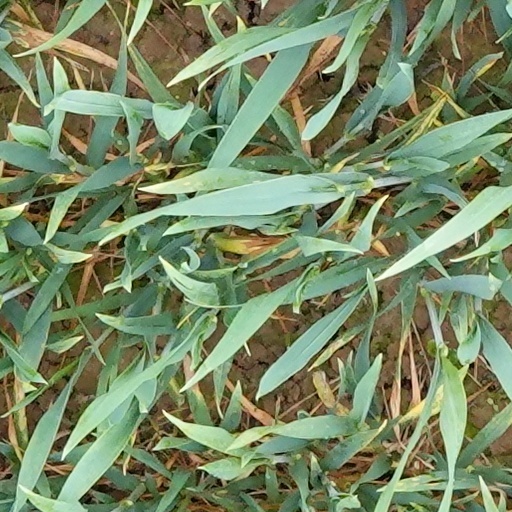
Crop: wheat